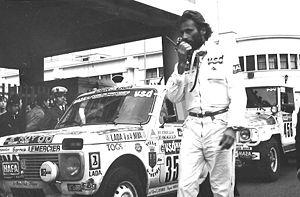
Thierry Sabine au port d'Alger. Русский: Тьерри Сабин за десять дней до катастрофы, 4 января 1986 года на ралли Париж-Алжир-Дакар.
La Lada Niva est une automobile de la marque Lada commercialisée depuis 1977.
Thierry Sabine, né le 13 juin 1949 à Neuilly-sur-Seine, et mort dans un accident d'hélicoptère le 14 janvier 1986, à huit kilomètres de Gourma-Rharous, lors du Paris-Dakar, est un pilote de rallye français, notamment fondateur du Rallye Paris-Dakar.